Sky position (RA, Dec in degrees): 177.463, 26.731
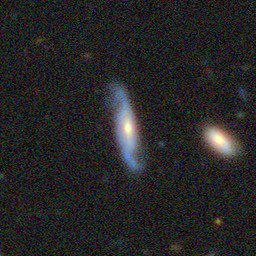
Galaxy morphology: Unbarred Loose Spiral Galaxies